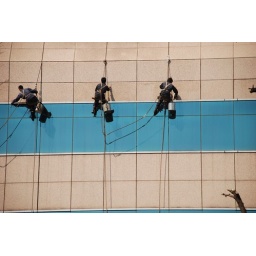
These window washers were working their way down the side of Pacific Century Plaza's office tower in Beijing.